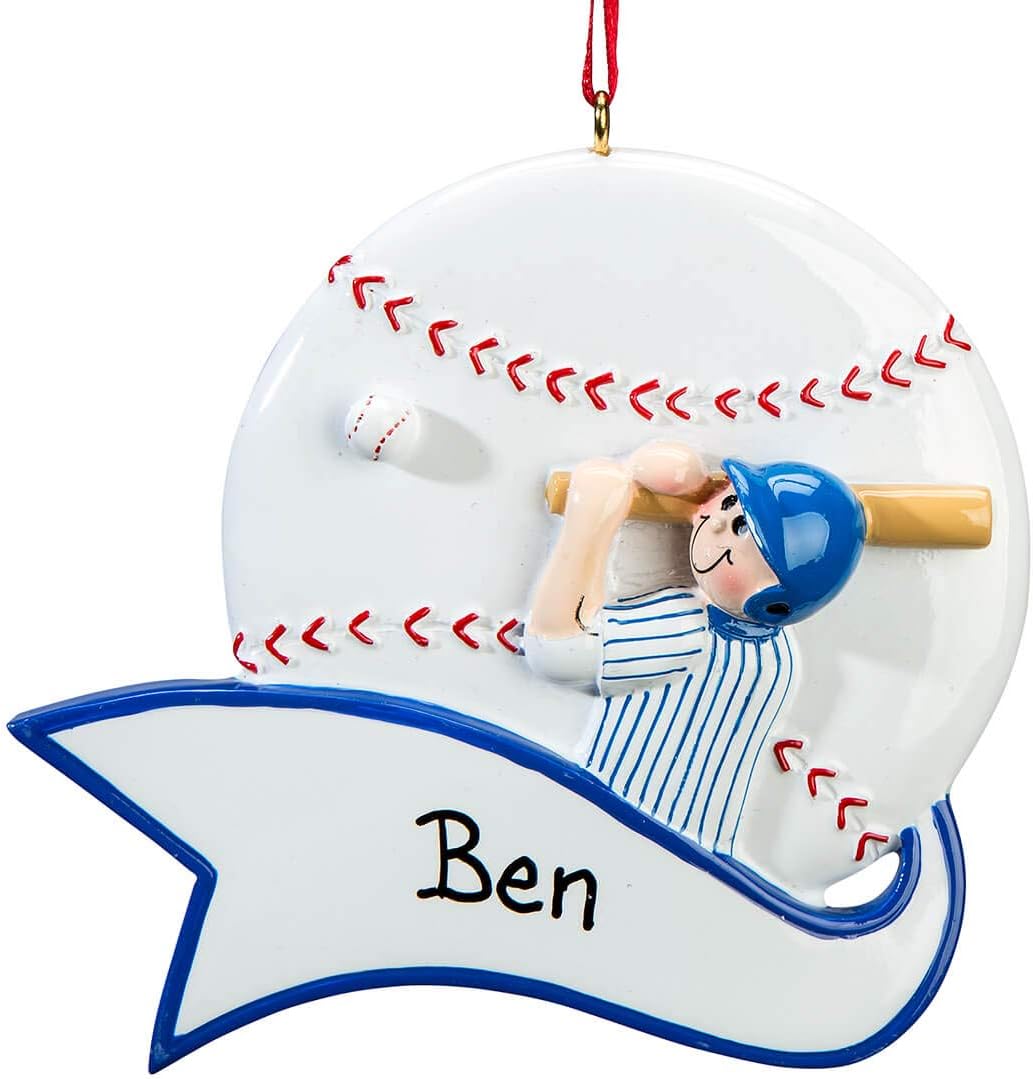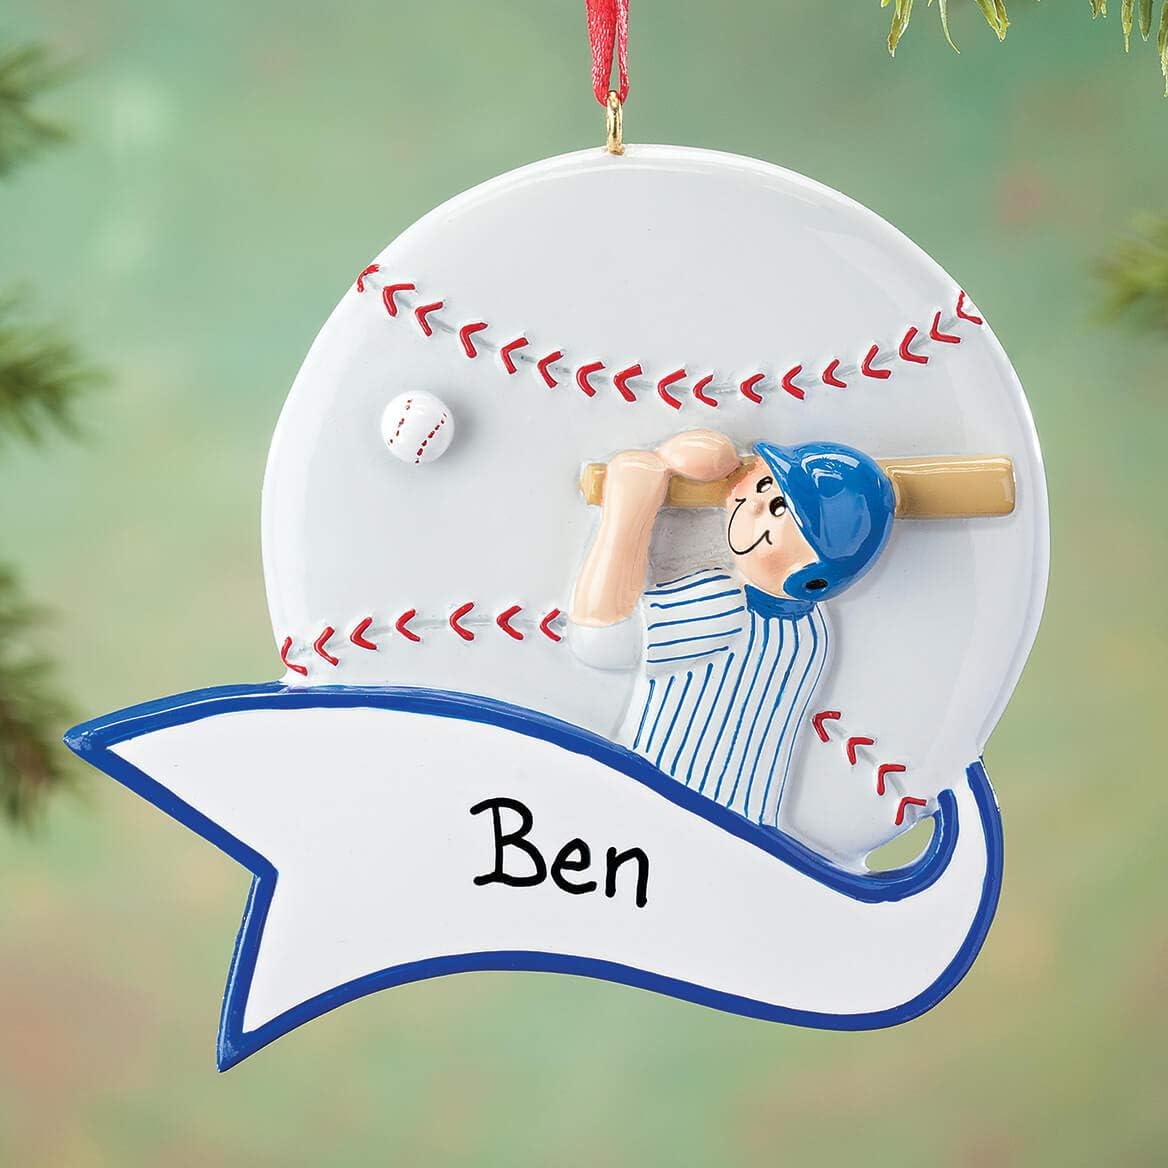
Fox Valley Traders Personalized Baseball Ornament
Category: Amazon Home
Score a home run with this Personalized Baseball Ornament perfect for any baseball fan With its batterup and the name of your allstar, this baseball Christmas ornament is in a league of its own. We'll personalize it for you. Specify name; 1 line, 10 letters/spaces. 3 3/4" high x 3 3/4" wide. Resin. Please note: At this time, we are only able to personalize characters from the English keyboard.
Features: Features a 3D athlete getting ready to score a home run | Baseball players of all ages are sure to love our “Personalized Baseball Ornament” as a stocking stuffer or small gift – Perfect for amateur baseball players, professional baseball players or baseball fans | Make this ornament extra special by adding the name of your all-star – Up to 10 letters and spaces | Crafted of resin | Measure 3 ¾ in. high by 3 ¼ in. wide